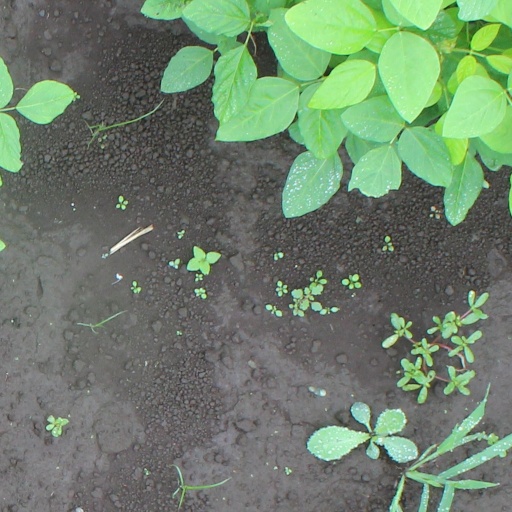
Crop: soybean